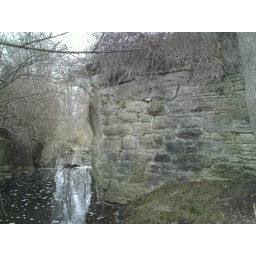
rock wall by the stream